Hippocampus anatomy

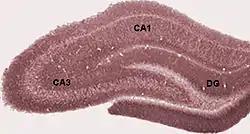
Photograph of hippocampal regions in a rat brain. DG: Dentate gyrus.

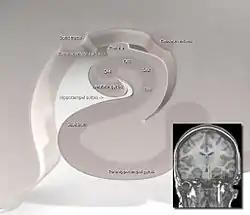
Schematic showing regions of the hippocampus proper in relation to other structures

The hippocampus is sometimes called the hippocampus proper and just includes the CA subfields (cornu Ammonis 1-4). The hippocampus, dentate gyrus, and other subfields make up the hippocampal formation. The dentate gyrus contains the fascia dentata and the hilus. The CA is differentiated into subfields CA1, CA2, CA3, and CA4. CA4 is often not referred to since it has been shown to be the deep, polymorphic layer of the dentate gyrus.